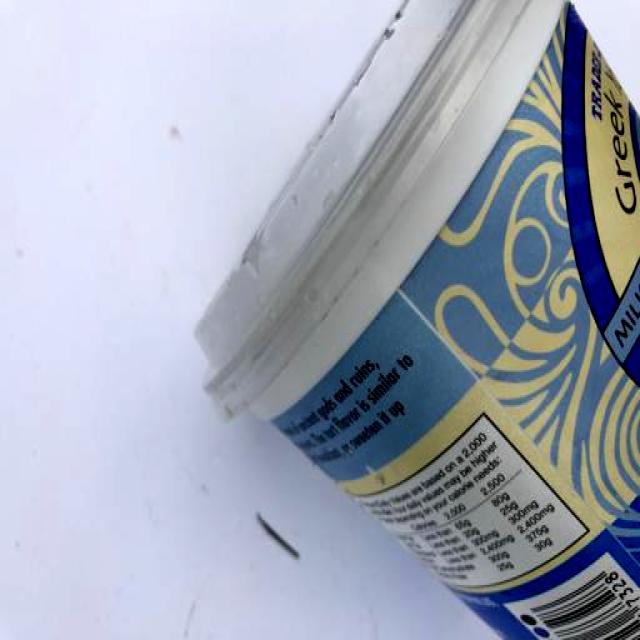
Label: Plastic